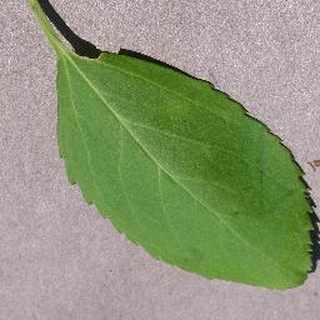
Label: healthy_cherry